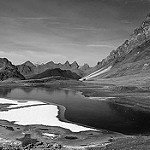
Label: B & W